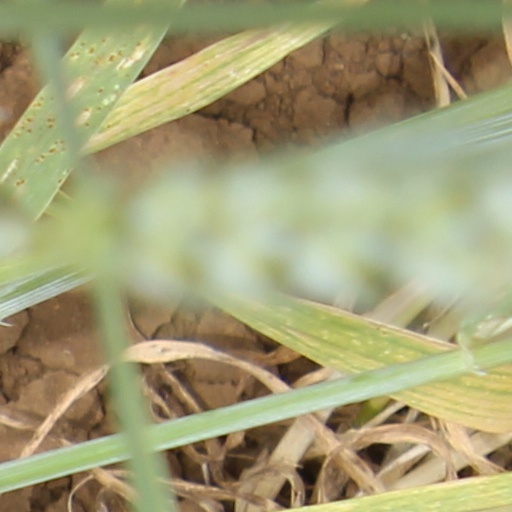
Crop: wheat